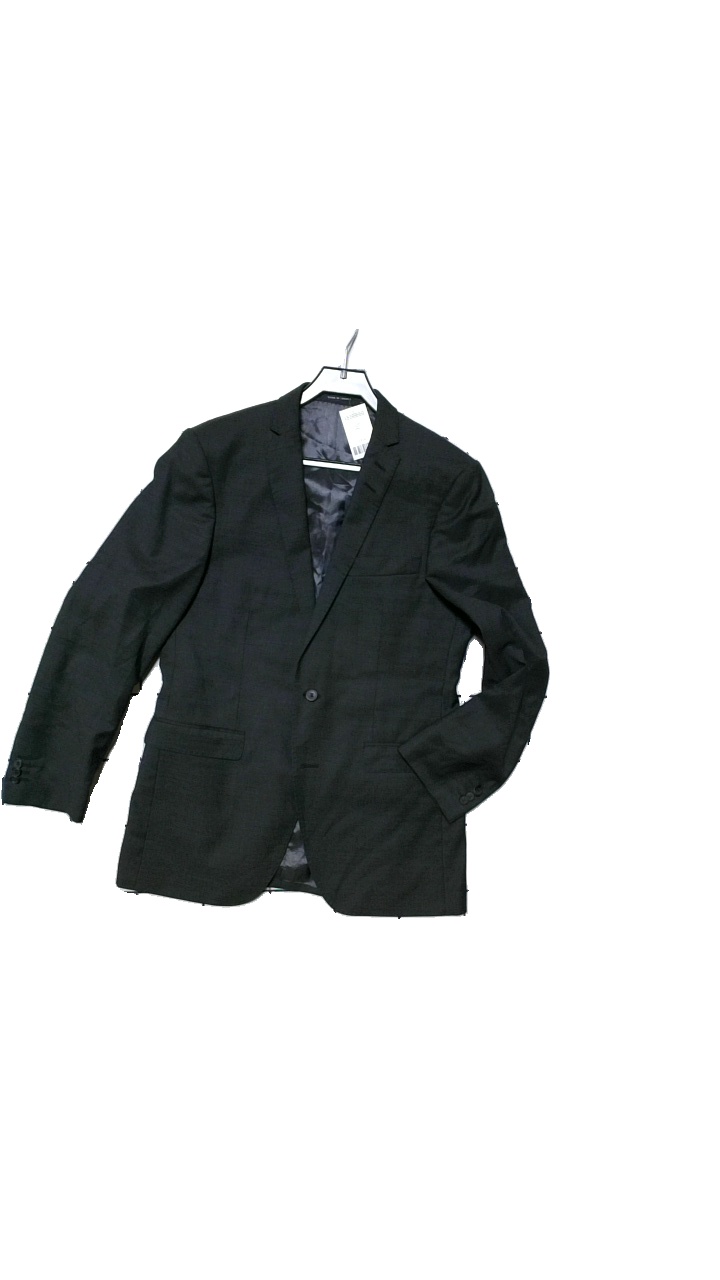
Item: Blazer (Men)
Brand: Tiger Of Sweden
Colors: Grey
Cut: Regular
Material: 100%Ull
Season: All
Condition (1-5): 4
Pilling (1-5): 4
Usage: Reuse
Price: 250-400